USNS Neptune

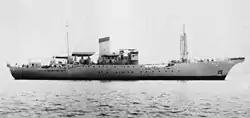
"Neptune" before substantial modifications. Note almost original bow sheaves and absence of helicopter deck.

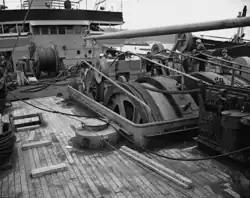
Cable drums from foredeck.

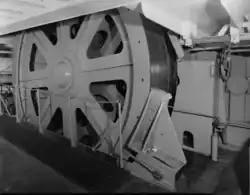
Cable drums from below.

"Neptune"s assignments were typically to transport, deploy, retrieve and repair submarine cables, tow cable plow and acoustic projectors, and conduct acoustic, hydrographic, and bathymetric surveys. Civilian cable engineers and specialist were involved during cable or surveying operations in addition to a Navy crew of nine officers and 142 enlisted personnel. In addition to cable operations and surveys for Project Caesar the ship supported experimental efforts and other projects.